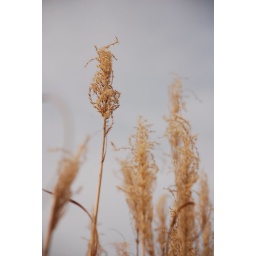
Field grass against the overcast sky we were graced with that day.